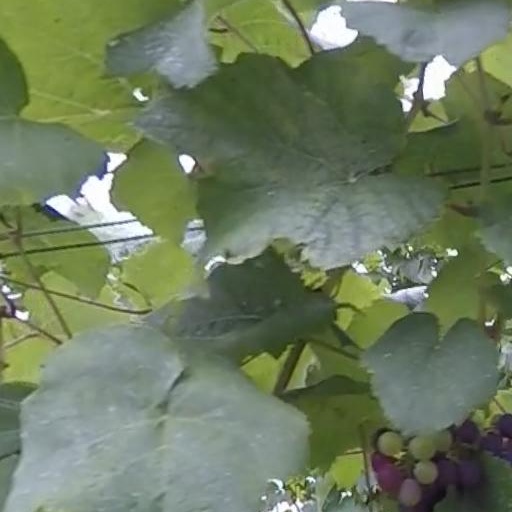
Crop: grape